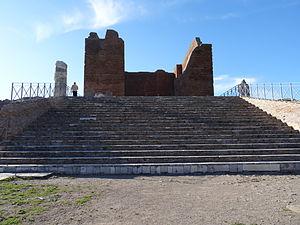
Ostie était le port de la Rome antique, situé à l'embouchure du Tibre, à 35 km au sud-ouest de Rome.